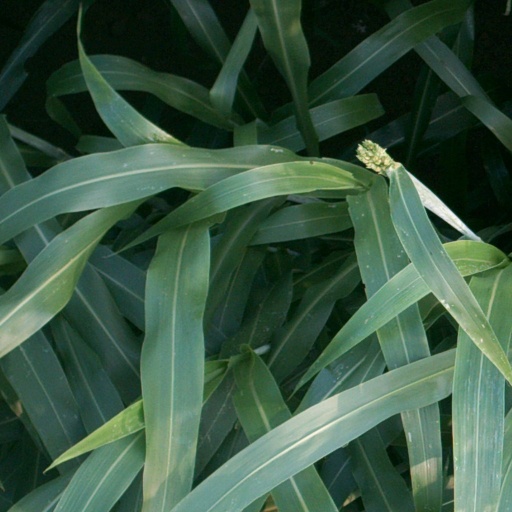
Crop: sorghum